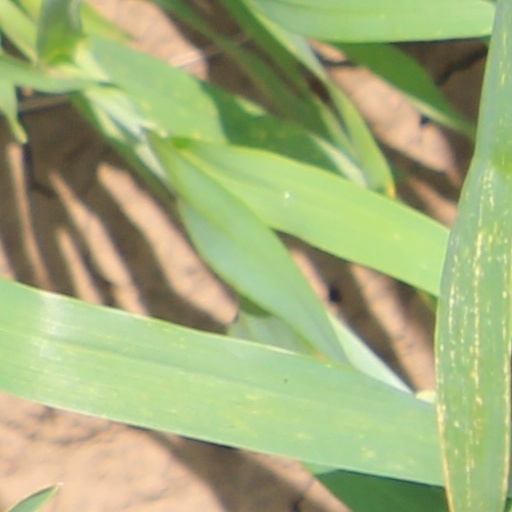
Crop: wheat